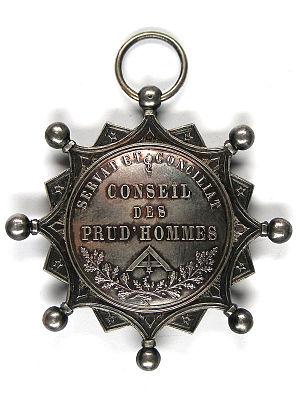
Revers de l'insigne de fonction de membre des Conseils des Prud'hommes, modèle anonyme en argent, 66 mm de diamètre, France, 2e moitié du XIXe siècle.
Un insigne est une marque distinctive d'appartenance à un groupe, un grade, un rang ou une fonction.
Le Conseil de prud’hommes est une juridiction mise en place au début du XIXᵉ siècle, qui n'existe plus depuis l'adoption du Code judiciaire qui institua les tribunaux du travail.